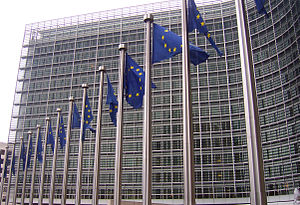
Den Europæiske Unions institutioner
Europa-Kommissionens bygning
Den Europæiske Unions institutioner omfatter syv forskellige organer, hvis oprettelse og virksomhed er reguleret ved EU-traktatens afsnit III og EUF-traktatens del 6. På mange udviser EU nogle af de typiske kendetegn for et føderalt system; med Europa-Kommissionen som den udøvende magt og en todelt lovgivningsmyndighed hos Europa-Parlamentet, der repræsenterer borgerne, og Rådet, der repræsenterer staterne. Den vigtige rolle Rådet for Den Europæiske Union spiller kan bedre sammenlignes med den udøvende føderalisme, der karakteriserer Forbundsrepublikken Tyskland, end en magtadskillelse i klassisk forstand.